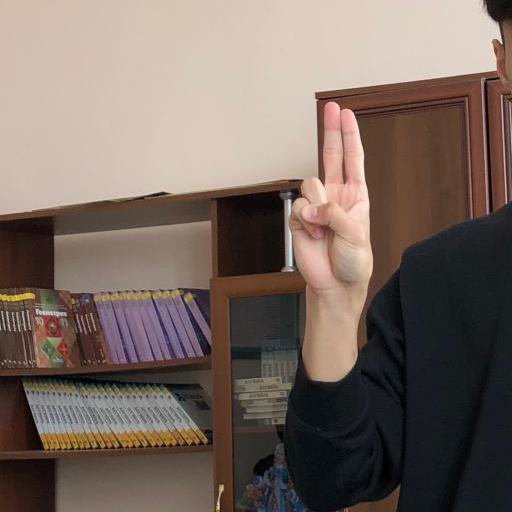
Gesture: two_up